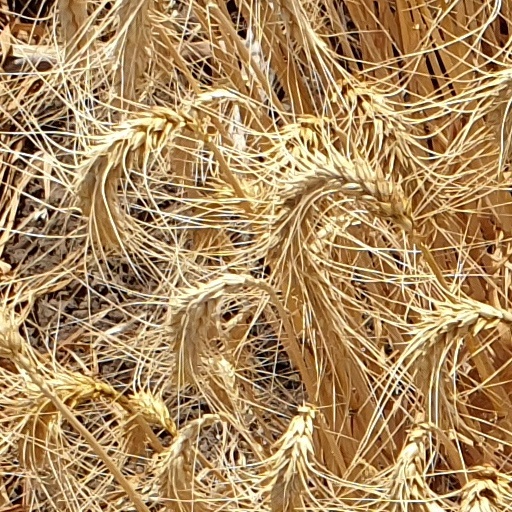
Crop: wheat